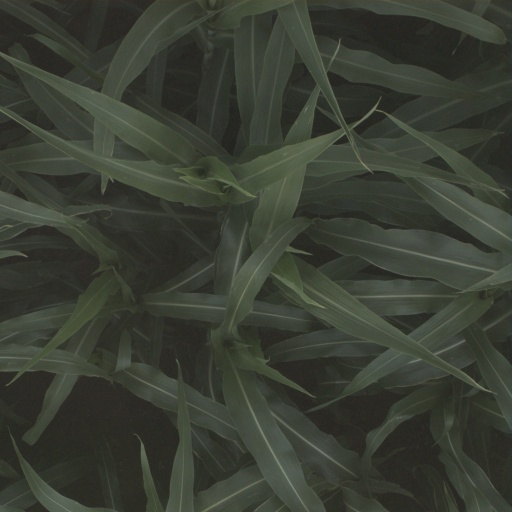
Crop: sorghum